Sky position (RA, Dec in degrees): 224.815, 4.822
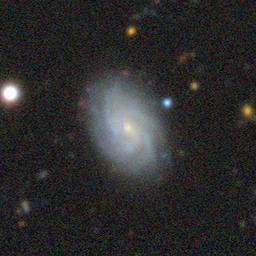
Galaxy morphology: Unbarred Tight Spiral Galaxies